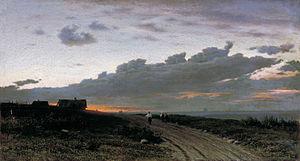
Le baron Mikhaïl Klodt, né le 30 décembre 1832 à Saint-Pétersbourg et mort le 16 mai 1902 à Saint-Pétersbourg, est un peintre russe, paysagiste de la seconde moitié du XIXᵉ siècle. Le premier parmi les peintres russes à lier les scènes de genre au paysage épique. Il est le neveu du célèbre sculpteur russe Peter Clodt von Jürgensburg et le cousin de l'artiste-peintre Mikhaïl Petrovitch Klodt. Il fut le maître de Nikolaï Doubovskoï, un des peintres du groupe des Ambulants, dont il fit lui-même partie. Constantin Kryjitski fut également un de ses élèves.